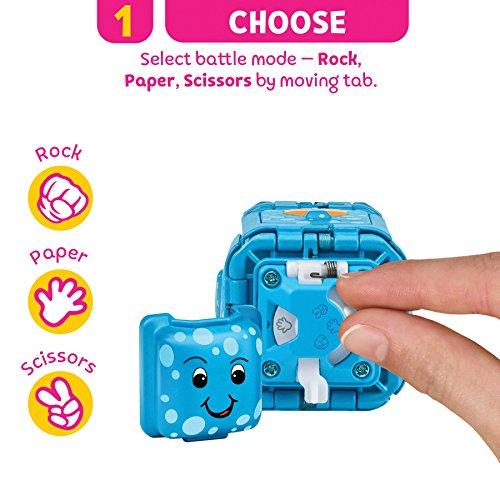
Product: Kuroba Spark-Lug Action Figure, Pink
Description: Practice your Kuroba Keeper skills and send Spark-Lug into battle.
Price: $4.50
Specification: ProductDimensions:2x2.2x1.5inches|ItemWeight:4.2ounces|ShippingWeight:4.2ounces(Viewshippingratesandpolicies)|ASIN:B07CH6PV94|Itemmodelnumber:62352|Manufacturerrecommendedage:6-11years